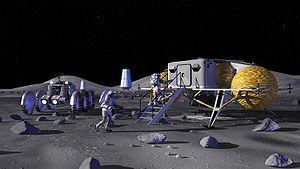
L’avant-poste lunaire était un des éléments du programme spatial « Vision for Space Exploration » proposé par George W. Bush en 2004. Selon l'étude réalisée par la NASA en 2006 pour implémenter ce programme, l'avant-poste devait être une installation située près d'un des deux pôles de la Lune. Il devait être occupé par les astronautes de manière permanente pour des périodes pouvant aller jusqu'à 6 mois. La NASA avait planifié initialement d'édifier cet avant-poste sur une période de cinq ans entre 2019 et 2024. Le projet Constellation lancé par la NASA pour mettre en application le programme lunaire habité a été annulé en février 2010 pour des raisons budgétaires.